Tommy Atkins

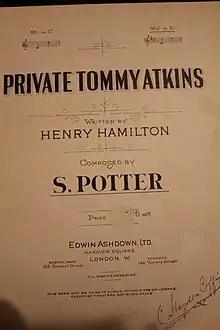
Front cover of sheet music, pub 1893, for song "Private Tommy Atkins" composed by Samuel Potter (1851–1934) and Henry Hamilton (c. 1854 – 1918). Signed by baritone C. Hayden Coffin.

"Tommy Atkins" or "Thomas Atkins" has been used as a generic name for a common British soldier for many years. The origin of the term is a subject of debate, but it is known to have been used as early as 1743. A letter sent from Jamaica about a mutiny amongst the troops says "except for those from N. America ye Marines and Tommy Atkins behaved splendidly".